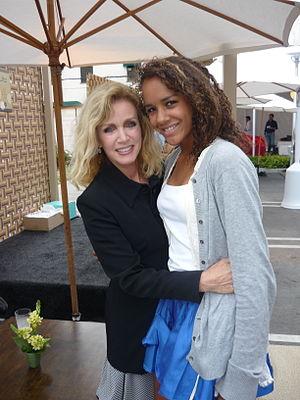
Donna Mills, née le 11 décembre 1940 à Chicago, est une actrice américaine, connue pour avoir joué la petite amie du personnage de Clint Eastwood dans Un frisson dans la nuit, et à la télévision pour son rôle d'Abby Fairgate Cunningham Ewing Sumner dans Côte Ouest, pendant plus de treize ans.